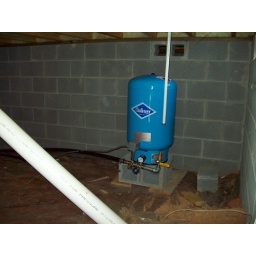
Pressurized water tank under the house